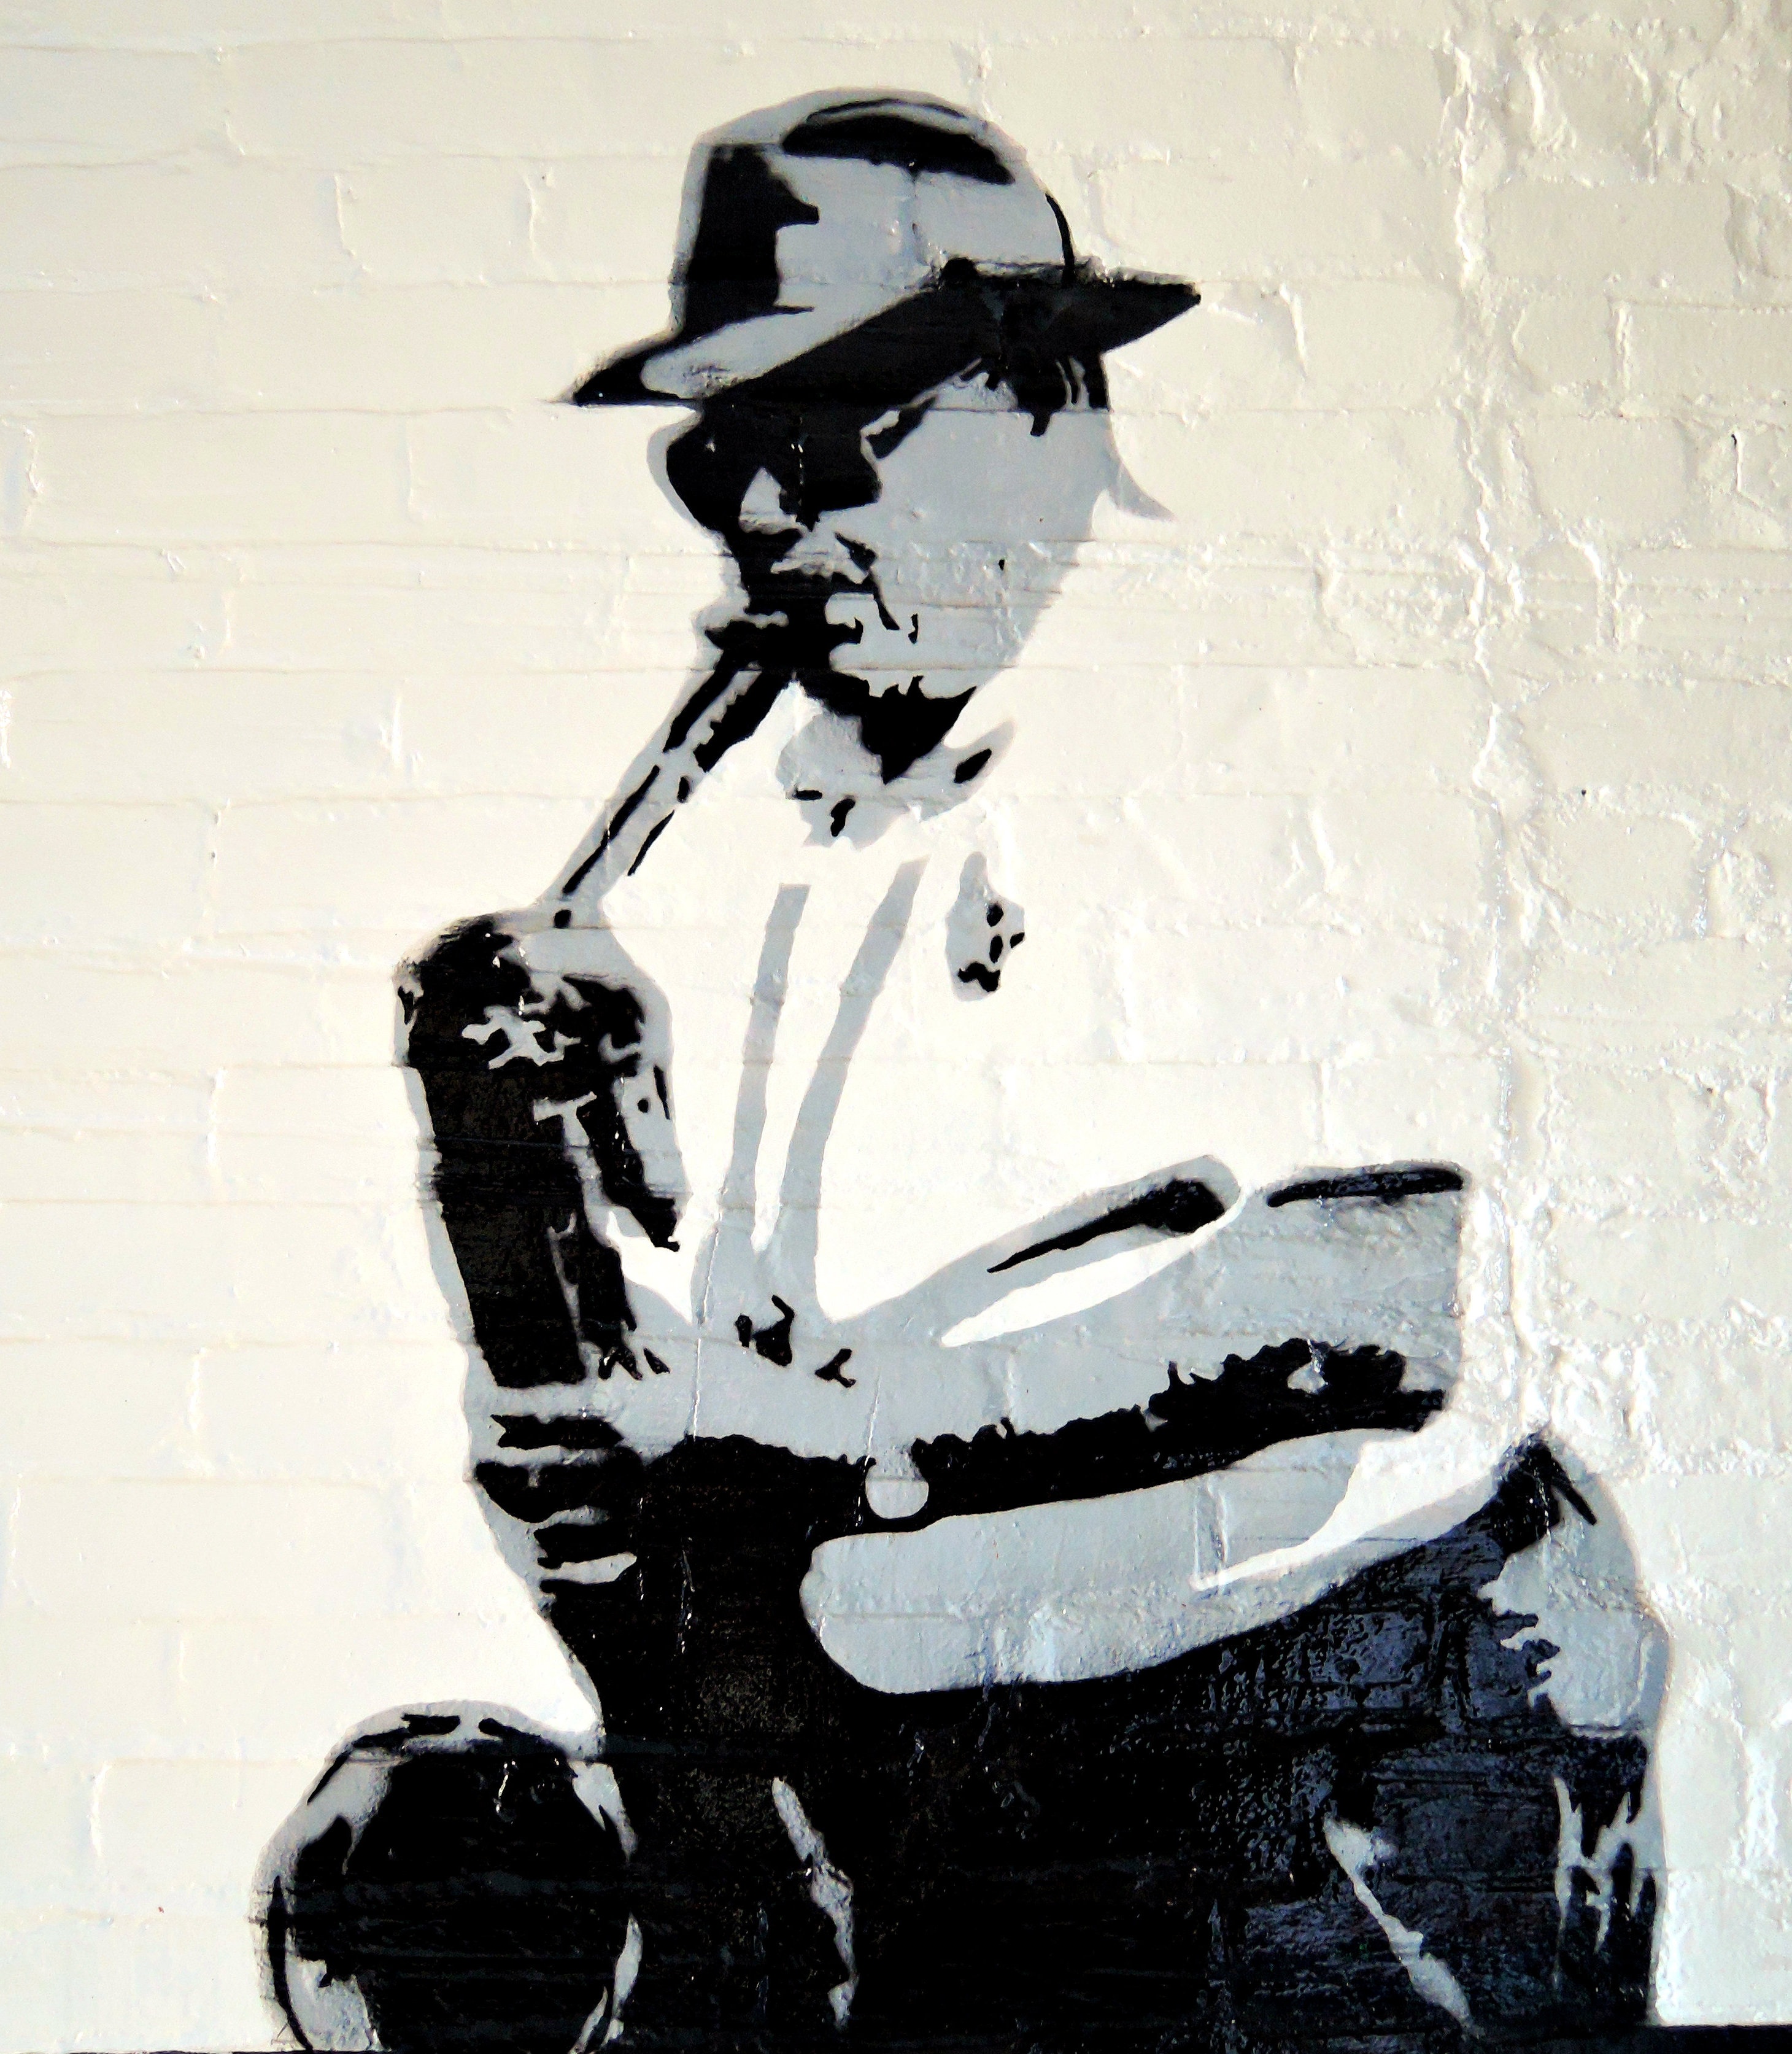
creative, white, black, monochrome, graffiti, street art, art, jazz, sketch, drawing, illustration, wall art, sax player